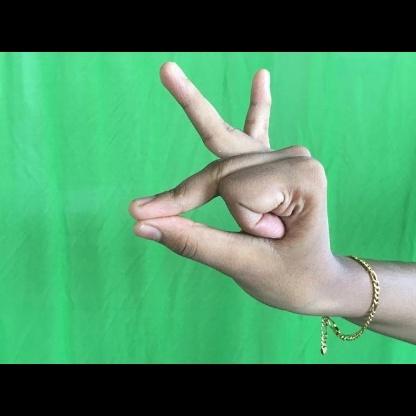
Mudra: Bramaram